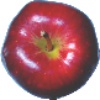
Label: red_delicious_apple